Cholula, Puebla

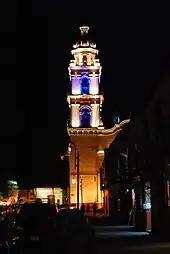
Parish of San Pedro

Most of the rest of the city's churches date from the 17th to the 19th centuries and many of them are parish churches which belong to the various neighborhoods or barrios of the city proper. However, there are also several important churches in the smaller communities of the two municipalities just outside the urban area. The Parish of San Pedro is the parish church for the San Pedro municipality. It was built in the 17th century and is located facing the main square of the city. The style is a mixture of Baroque and Renaissance, with a Churrigueresque cupola. Other important churches of the San Pedro municipality include the parishes of San Miguel Tianguishhahuatl, Jesus Tlatempa, Santiago Mixquitla, San Matias Cocoyotla, San Juan Texpolco, San Cristóbal Tepontla, San Juan Texpolco, Santa Maria Xixitla, La Magdalena Coapa, San Pedro Mexicaltzingo, San Pablo Tecama, Santa Cruz de Jerusalén, Santo Sepulcro and San Miguelito.